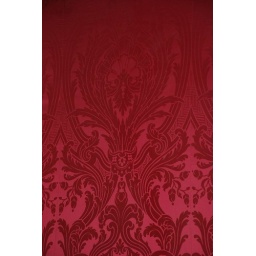
Study in wall paper